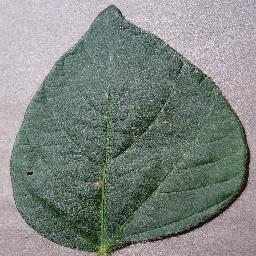
Label: Soybean___healthy